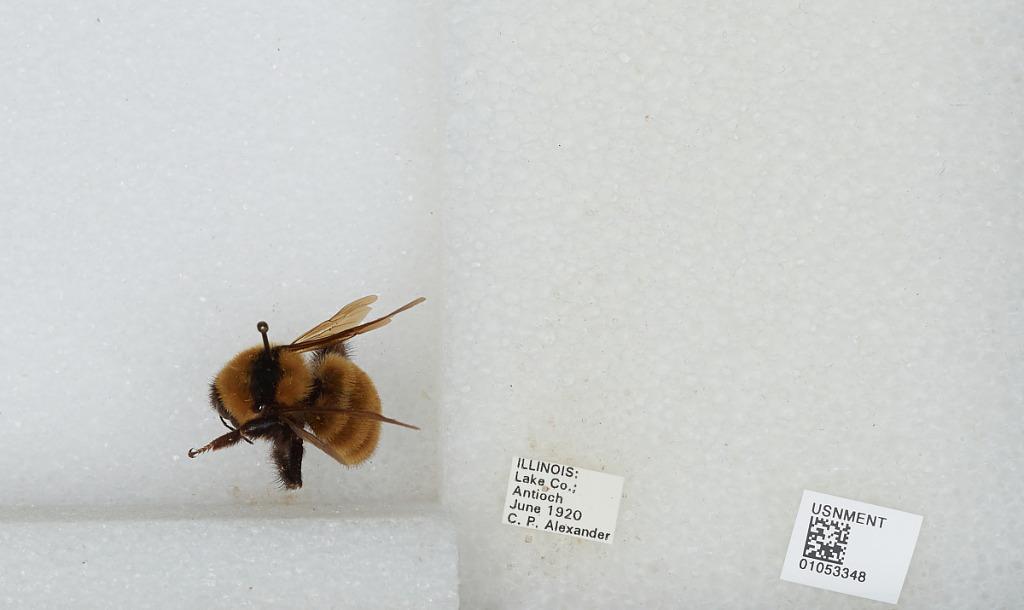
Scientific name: Bombus sp.
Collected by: C. Alexander
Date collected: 1920-6-
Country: United States
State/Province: Illinois
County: Lake
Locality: Antioch
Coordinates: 42.4792, -88.0908